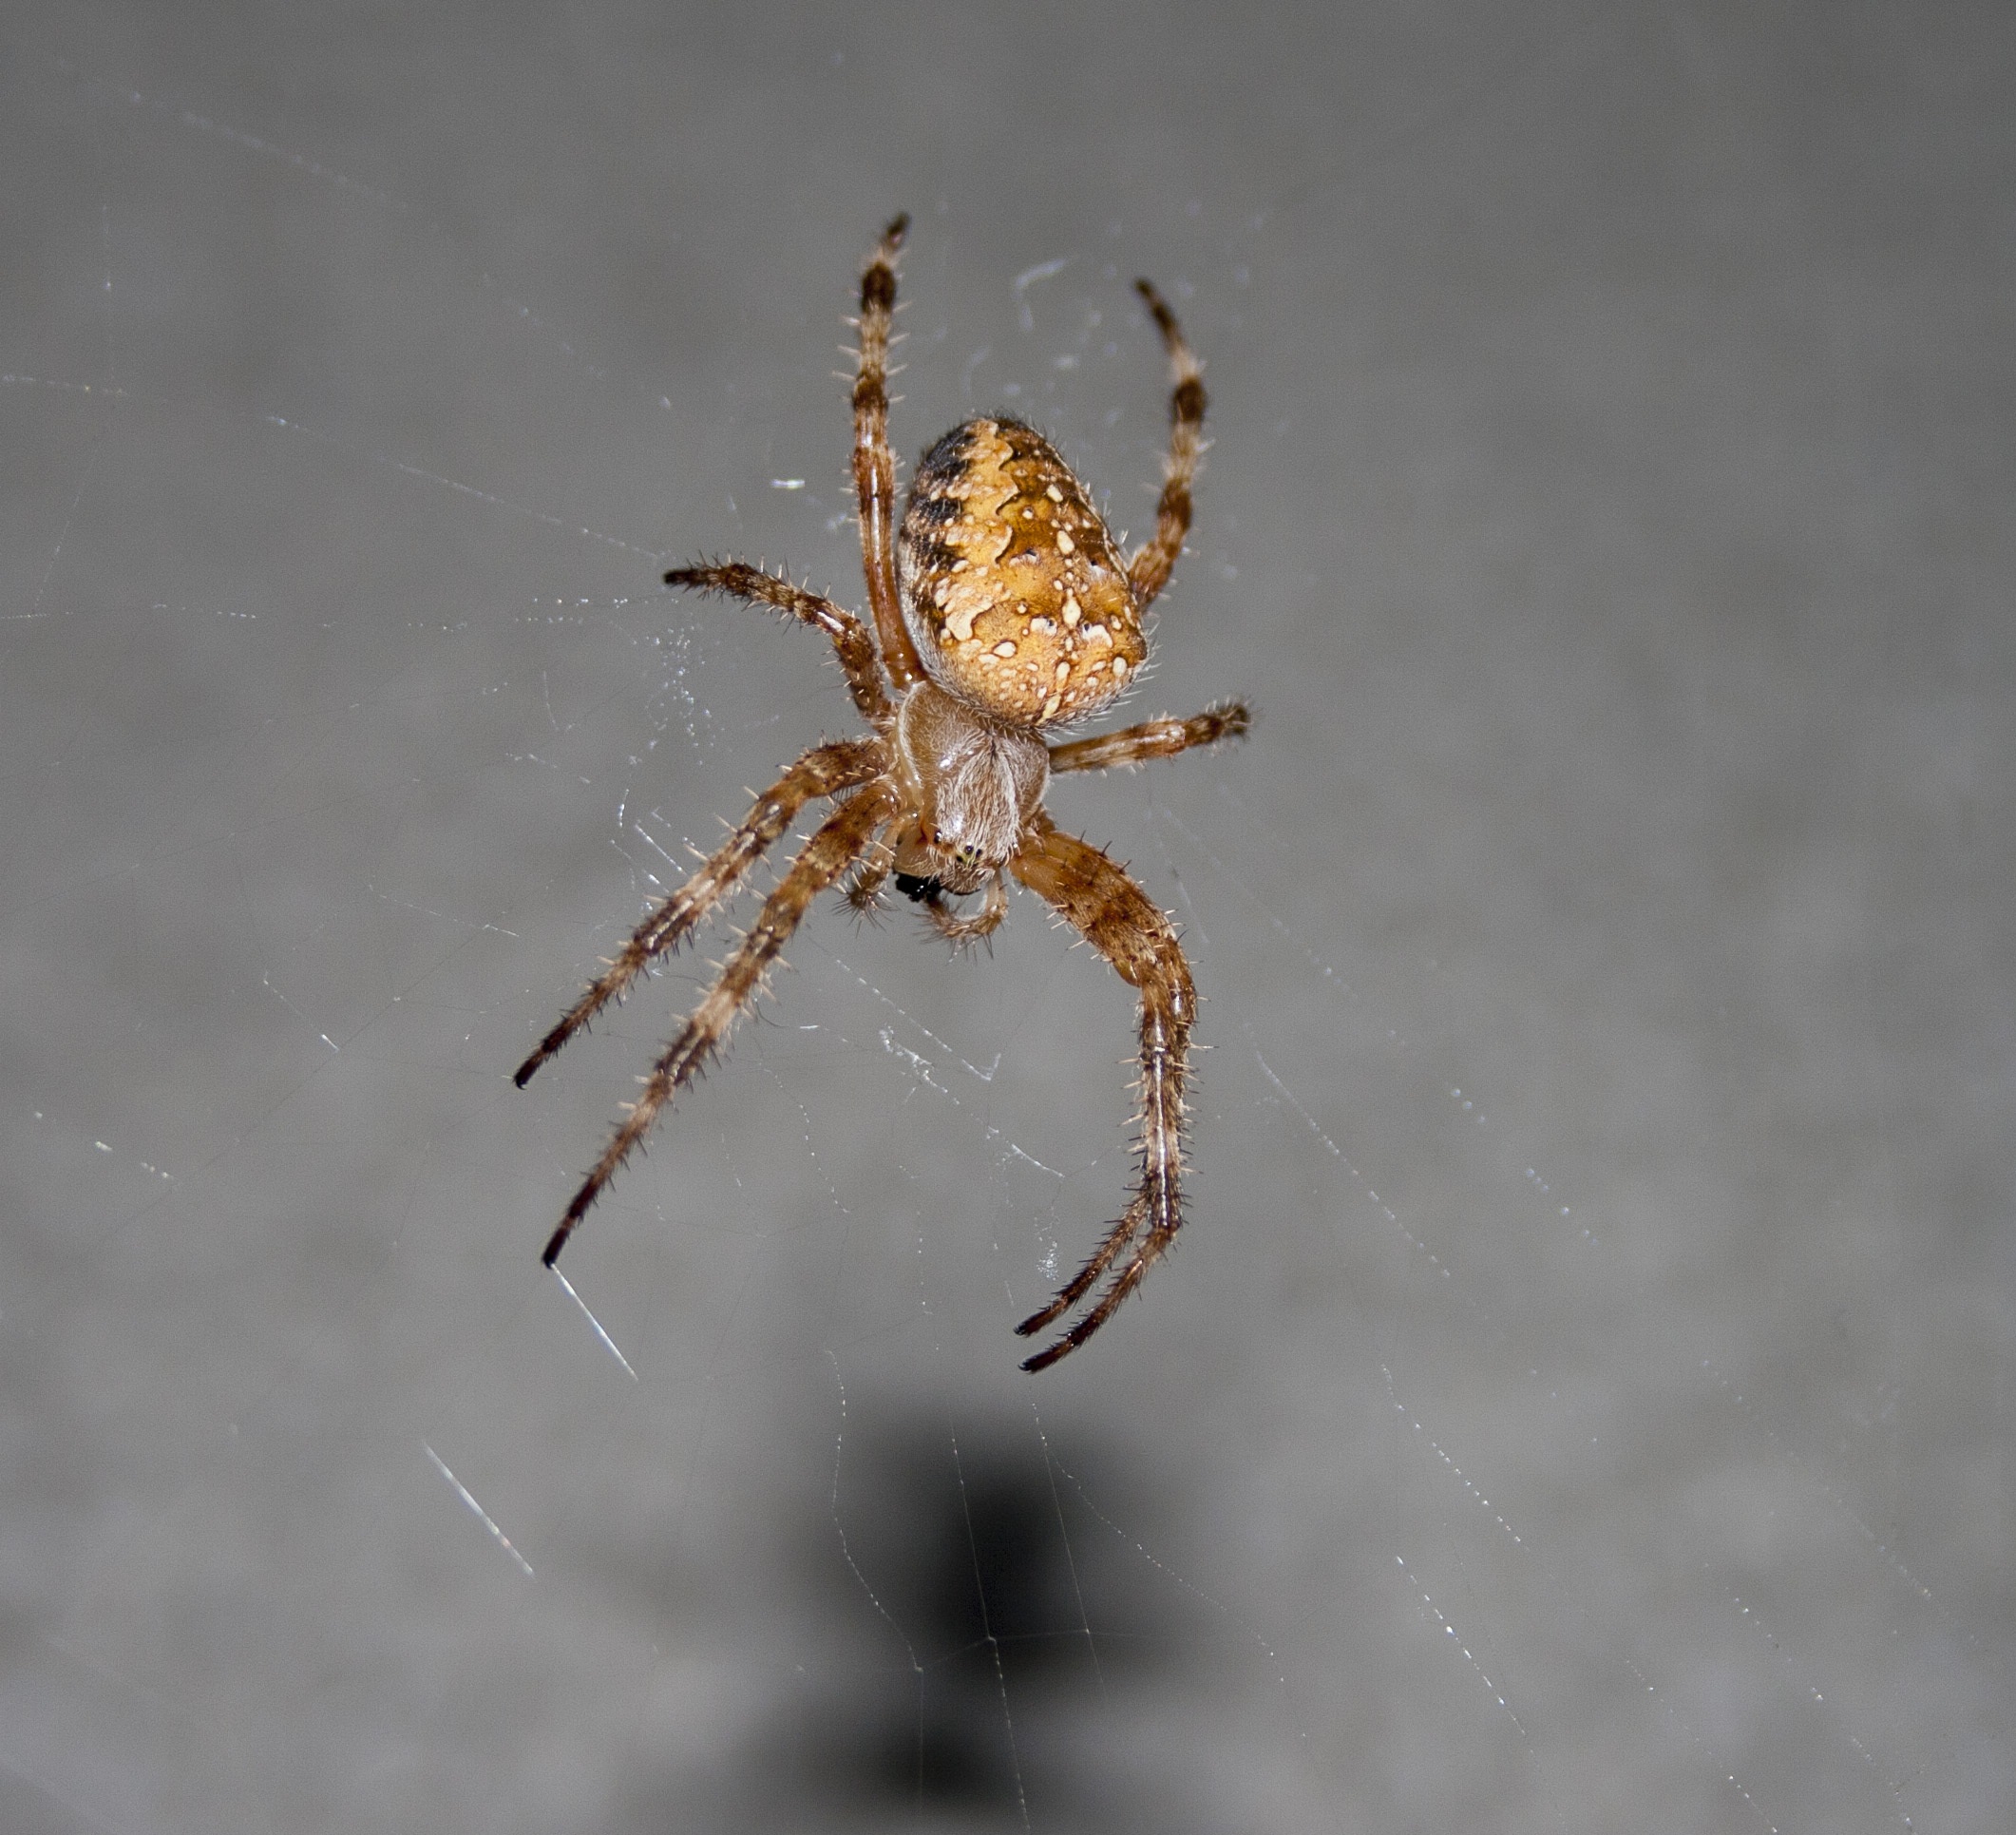
photography, spooky, animal, web, insect, fauna, invertebrate, cobweb, close up, spider, scary, fear, legs, arachnid, creepy, dangerous, macro photography, poisonous, arthropod, arachnophobia, european garden spider, araneus, orb weaver spider